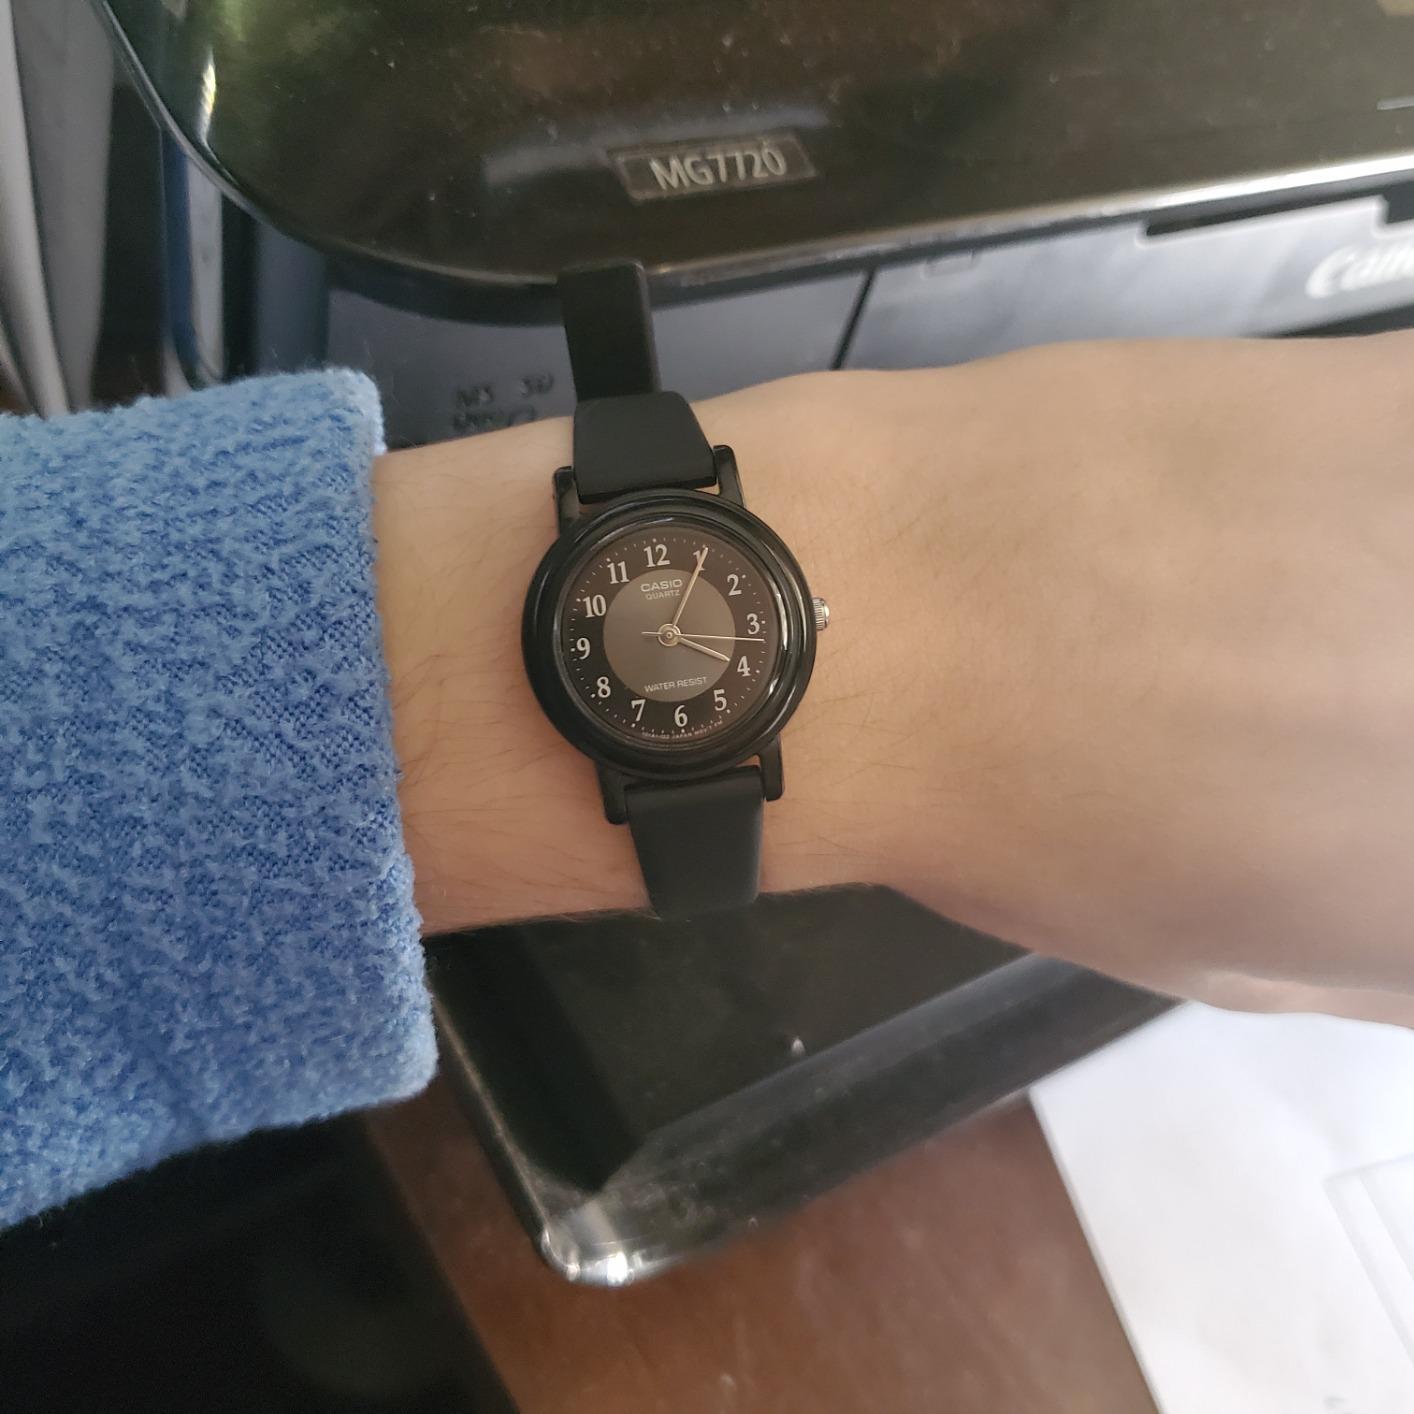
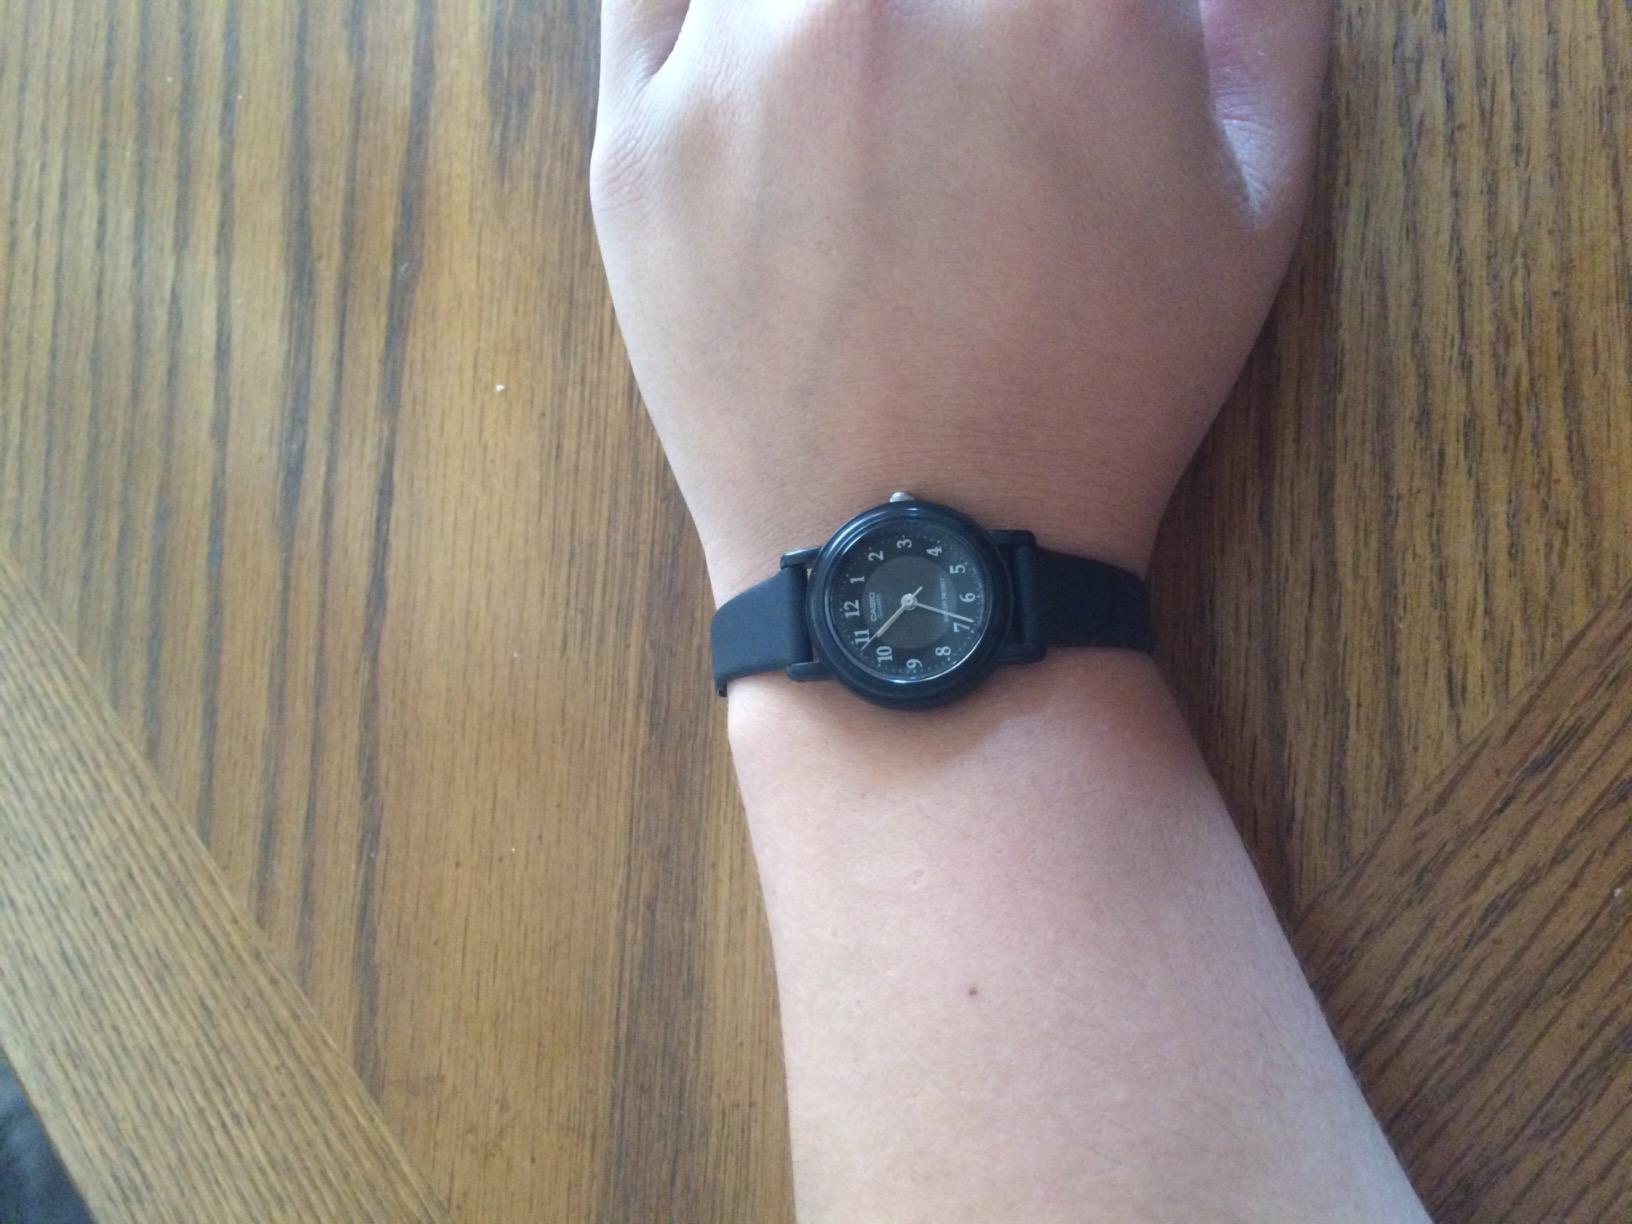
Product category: accessories_watch
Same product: yes